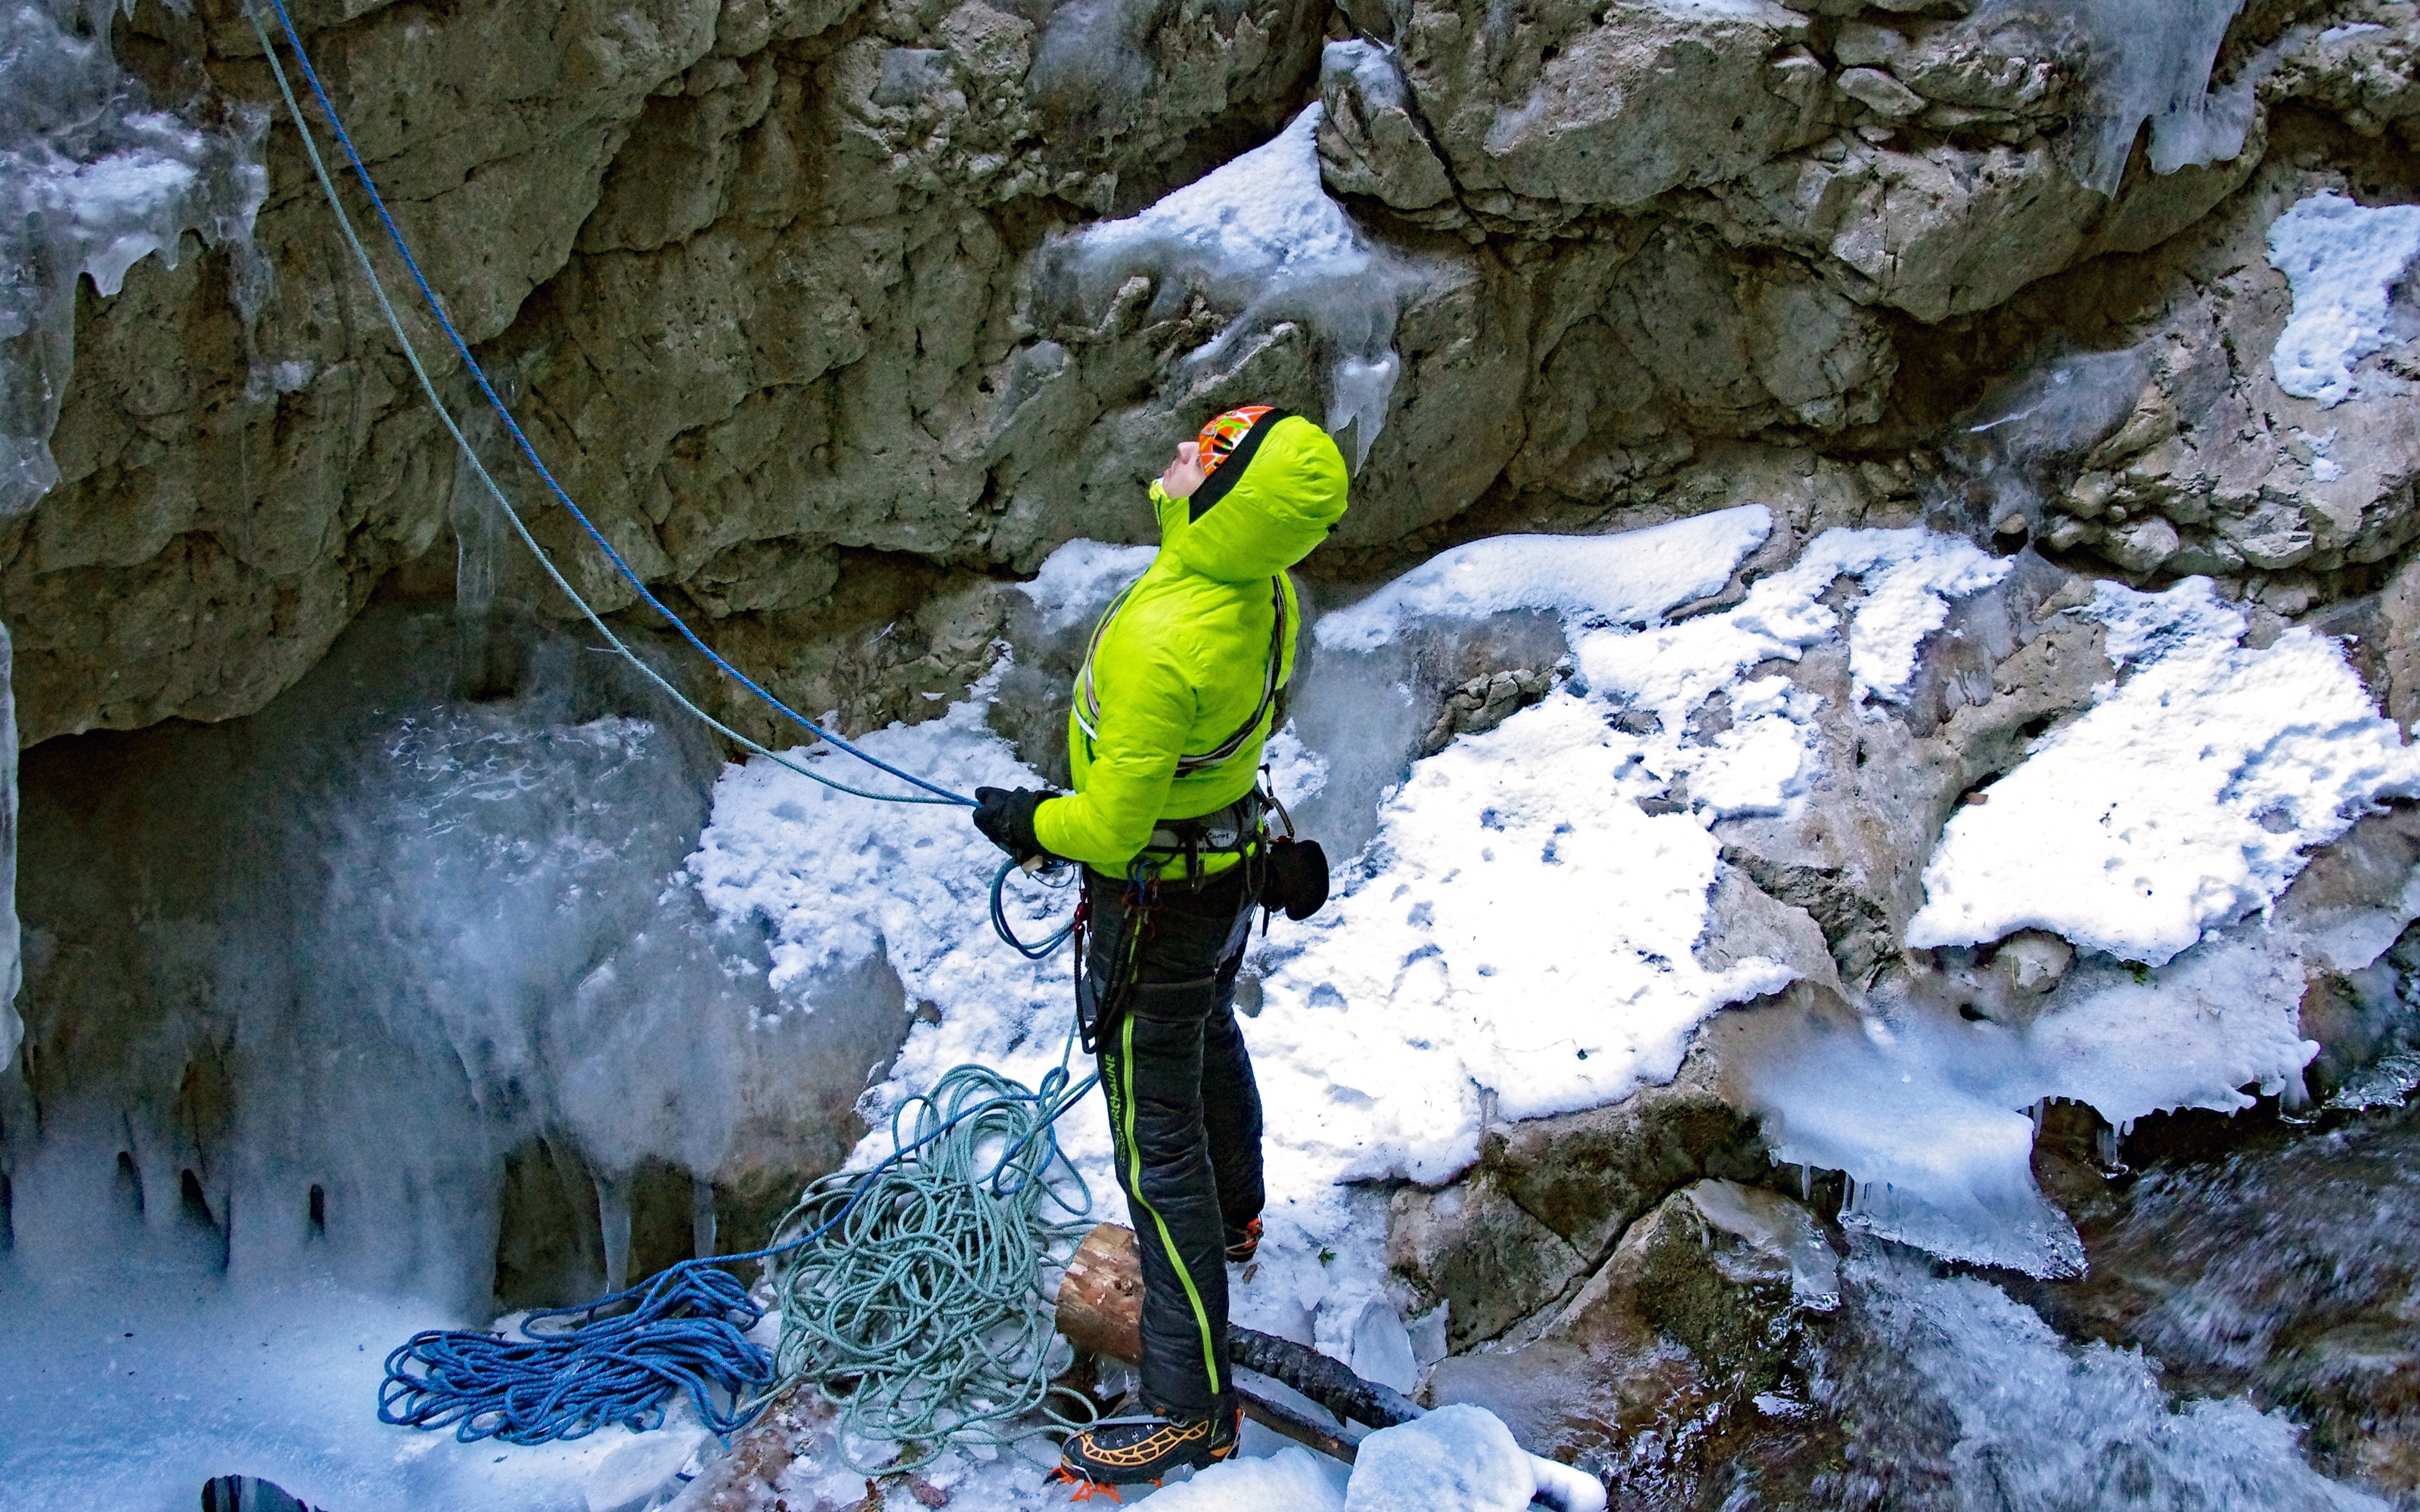
adventure, recreation, ice, italy, extreme sport, mountaineering, sports, veneto, dolomites, belluno, winter sports, malga ciapela, marmolada, outdoor recreation, ice climbing, geological phenomenon, serrai di sottoguda, ice falls, sottoguda